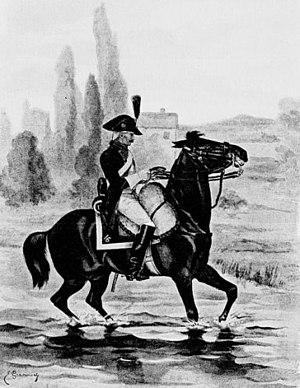
16e de cavalerie, 1795 Par E. Grammont, publié dans l' Historique du 25e régiment de dragons, 1665-1890, par le capitaine de Bourqueney
Le 25ᵉ régiment de dragons, est une unité de cavalerie de l'armée française, créé sous le Premier Empire à partir du 16e régiment de cavalerie, dont l'origine remonte au Régiment Royal-Bourgogne cavalerie créé en 1665.